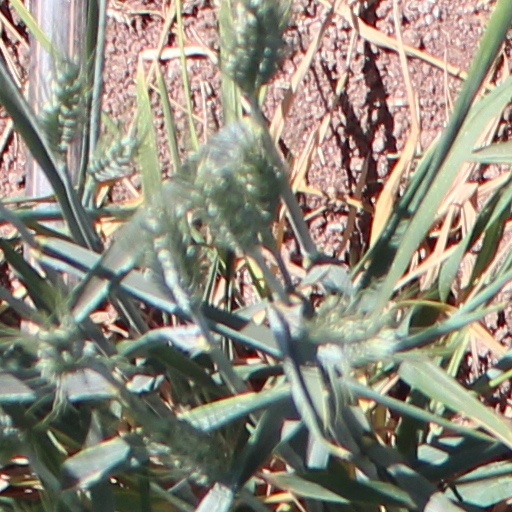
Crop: wheat